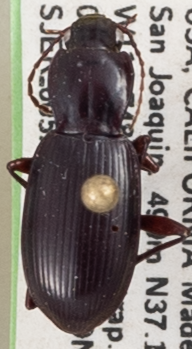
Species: Pterostichus panticulatus
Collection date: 2022-02-02
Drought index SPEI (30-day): -2.09
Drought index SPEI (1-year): -2.09
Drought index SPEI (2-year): -2.09